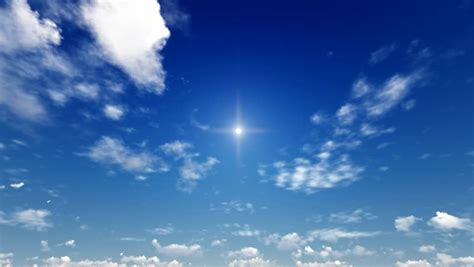
Weather: sun or clear